25th Independent Spirit Awards

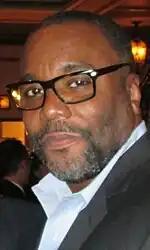
Lee Daniels, Best Director winner

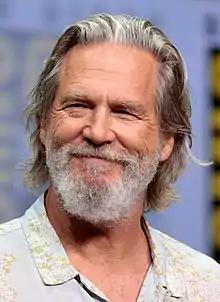
Jeff Bridges, Best Male Lead winner

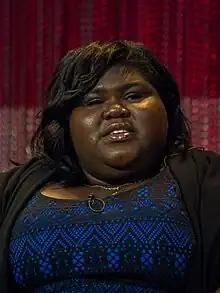
Gabourey Sidibe, Best Female Lead winner

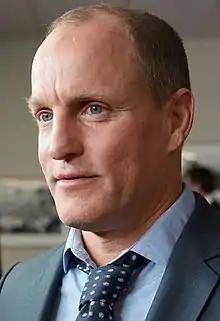
Woody Harrelson, Best Supporting Male winner

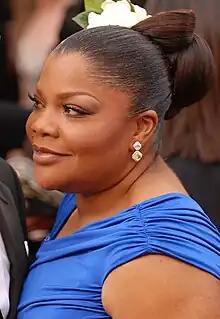
Mo'Nique, Best Supporting Female winner

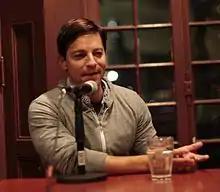
Scott Neustadter, Best Screenplay co-winner

Kyle Patrick Alvarez – "Easier with Practice"